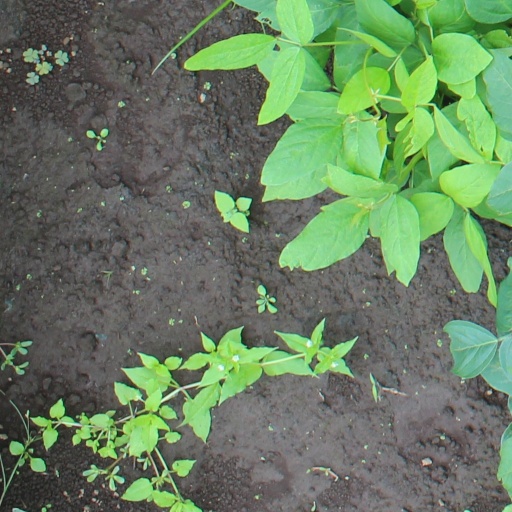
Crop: soybean